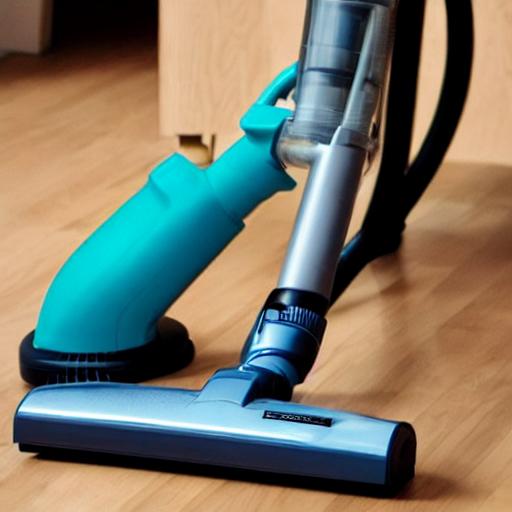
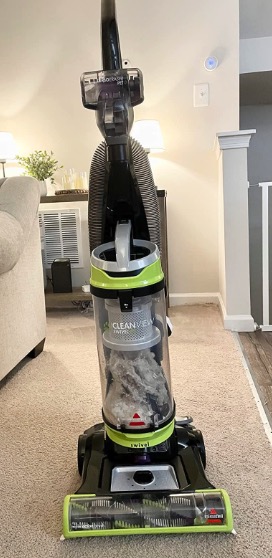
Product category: items_vacuum
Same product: no